1919 Stanley Cup Final

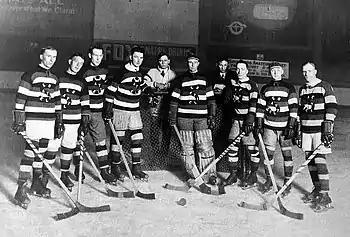
1919 Seattle Metropolitans

The Canadiens won the first half of the 1918–19 NHL regular season while the Ottawa Senators won the second half, setting up a best-of-seven series between the two clubs to determine the NHL title. Montreal ended up winning the series, four games to one.